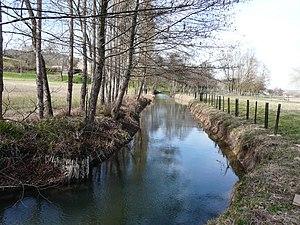
Le Couzeau juste en amont du plan d'eau de Lanquais, Dordogne, France. Vue prise en direction de l'aval.
Le Couzeau est un ruisseau français, affluent de la Dordogne, qui coule dans le département de la Dordogne.